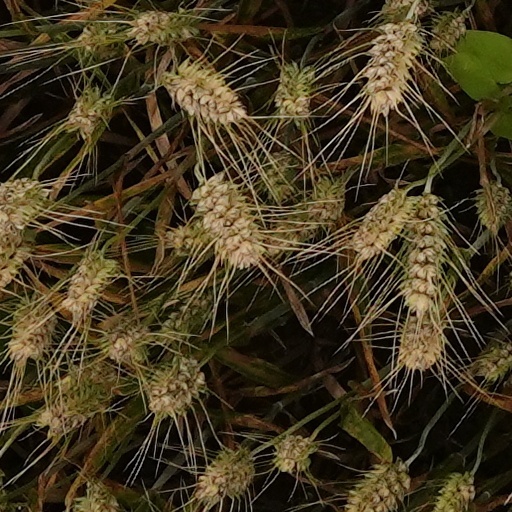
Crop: wheat